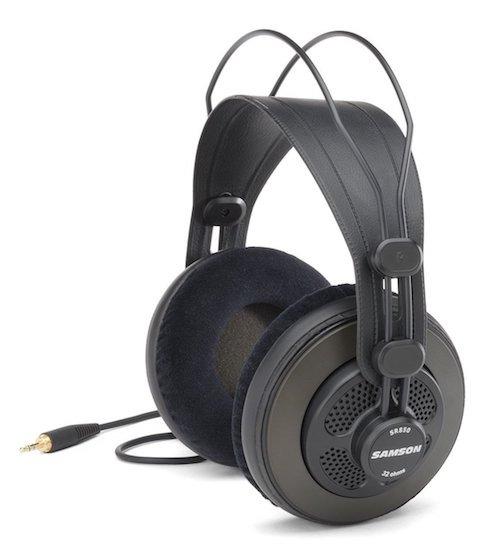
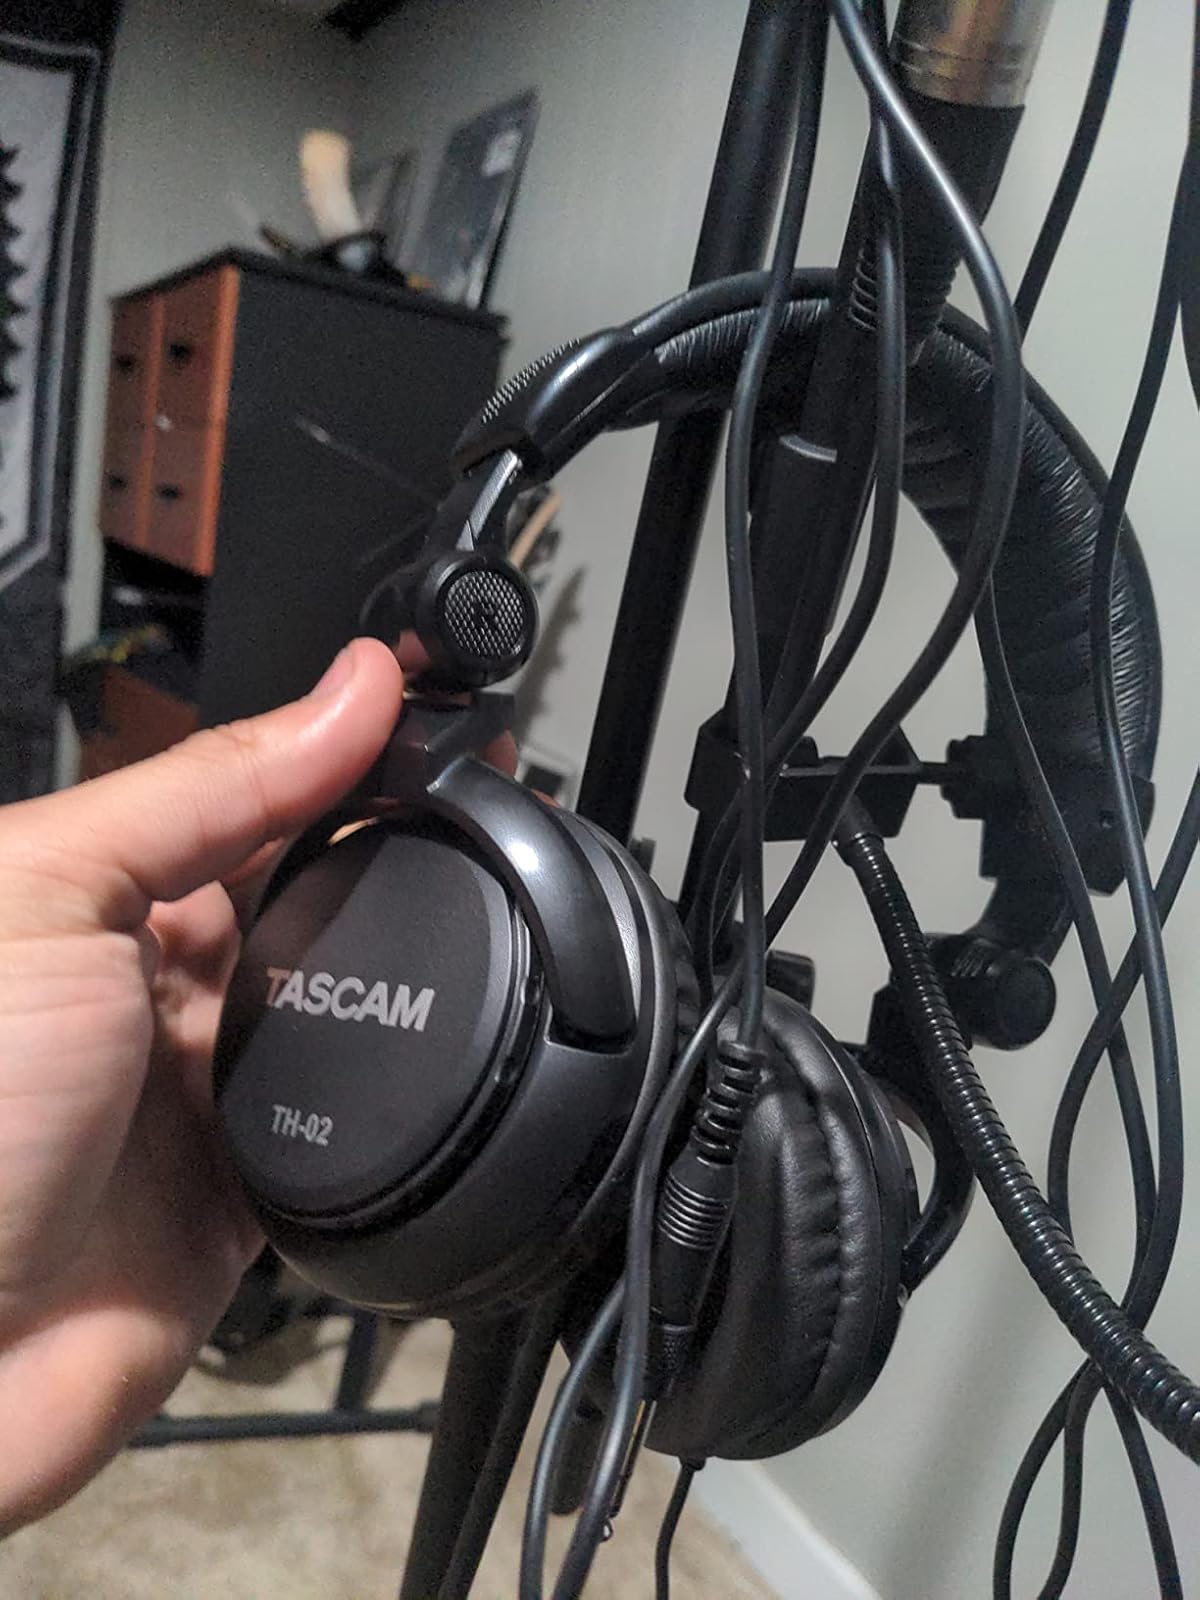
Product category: headphones
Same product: no